Fabrizio De André

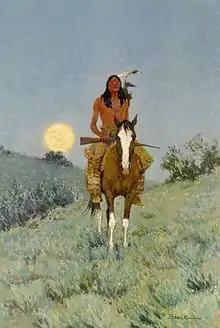
The Outlier, depicted by Frederic Remington, was used as cover of the 1981 album with Bubola.

Together with Sergio Bardotti De André translated the song "Famous Blue Raincoat" with the title "La Famosa Volpe Azzurra", which was performed by Ornella Vanoni on her album "Ricetta di donna" (1980).